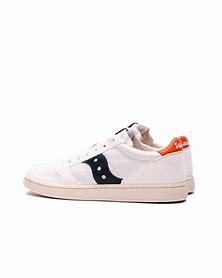
Brand: Saucony
Model: Jazz Court